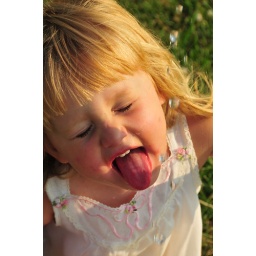
Water, wonderful water. Little girl in white dress